Silas Chandler

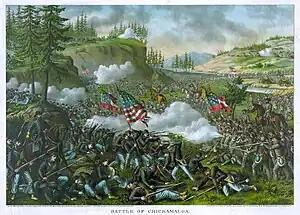
"Battle of Chickamauga" (lithograph by Kurz and Allison, 1890)

Andrew Chandler was shot in the leg during the 1863 Battle of Chickamauga in Tennessee. Nearly 30% of his regiment were killed or wounded in the battle. The Army surgeon recommended the leg be amputated. Silas may have used a gold coin sewn into his jacket for emergencies to buy a crate of whiskey to bribe the surgeon to let him remove Andrew from the military hospital to be treated elsewhere, and he smuggled Andrew onto a boxcar to Atlanta where they met Andrew's uncle, Kyle Chandler, who brought them back to their home. Another version of the story has Kyle purchasing the whiskey, which may have been for a hometown doctor and not an Army surgeon. Regardless, Silas was instrumental in getting Andrew to Atlanta, away from the Army doctors. Andrew's leg was saved but it never returned to full function. Silas was then sent back to the front to serve as a servant for Andrew's younger brother, Benjamin Chandler, in the 9th Mississippi Cavalry.